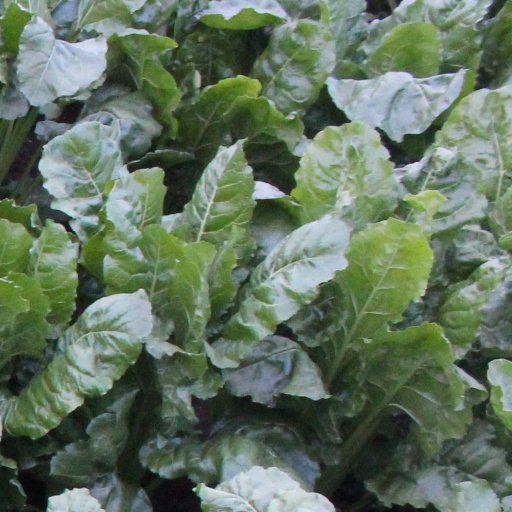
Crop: sugar beet